Ananthapura Lake Temple

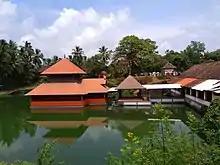
Lake Temple

Ananthapadmanabhaswamy Temple or Ananthapura Lake Temple is a Hindu temple in the middle of a lake in the village of Ananthapura, around 6 km from the town of Kumbla in Manjeshwaram Taluk of Kasaragod District of Kerala, South India. This is the only Hindu lake temple in Kerala, and as per some traditions, is believed to be the original seat ("Moolasthanam") of "Ananthapadmanabha Swami (Padmanabhaswamy Temple) Thiruvananthapuram". It is considered one among the 108 Abhimana Kshethram of Vaishnavate tradition. Legend has it that this is the original site where Ananthapadmanabha settled down.